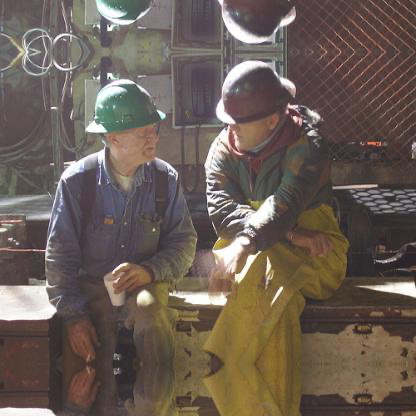
Objects in the image:
label: helmet
label: helmet
label: person
label: person
label: helmet
label: helmet